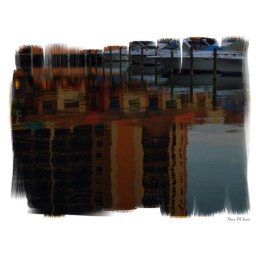
Rum Runners buildings reflected in water